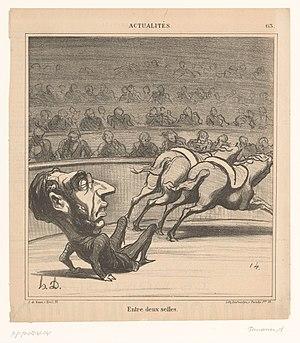
Cette page concerne l'année 1869 du calendrier grégorien.